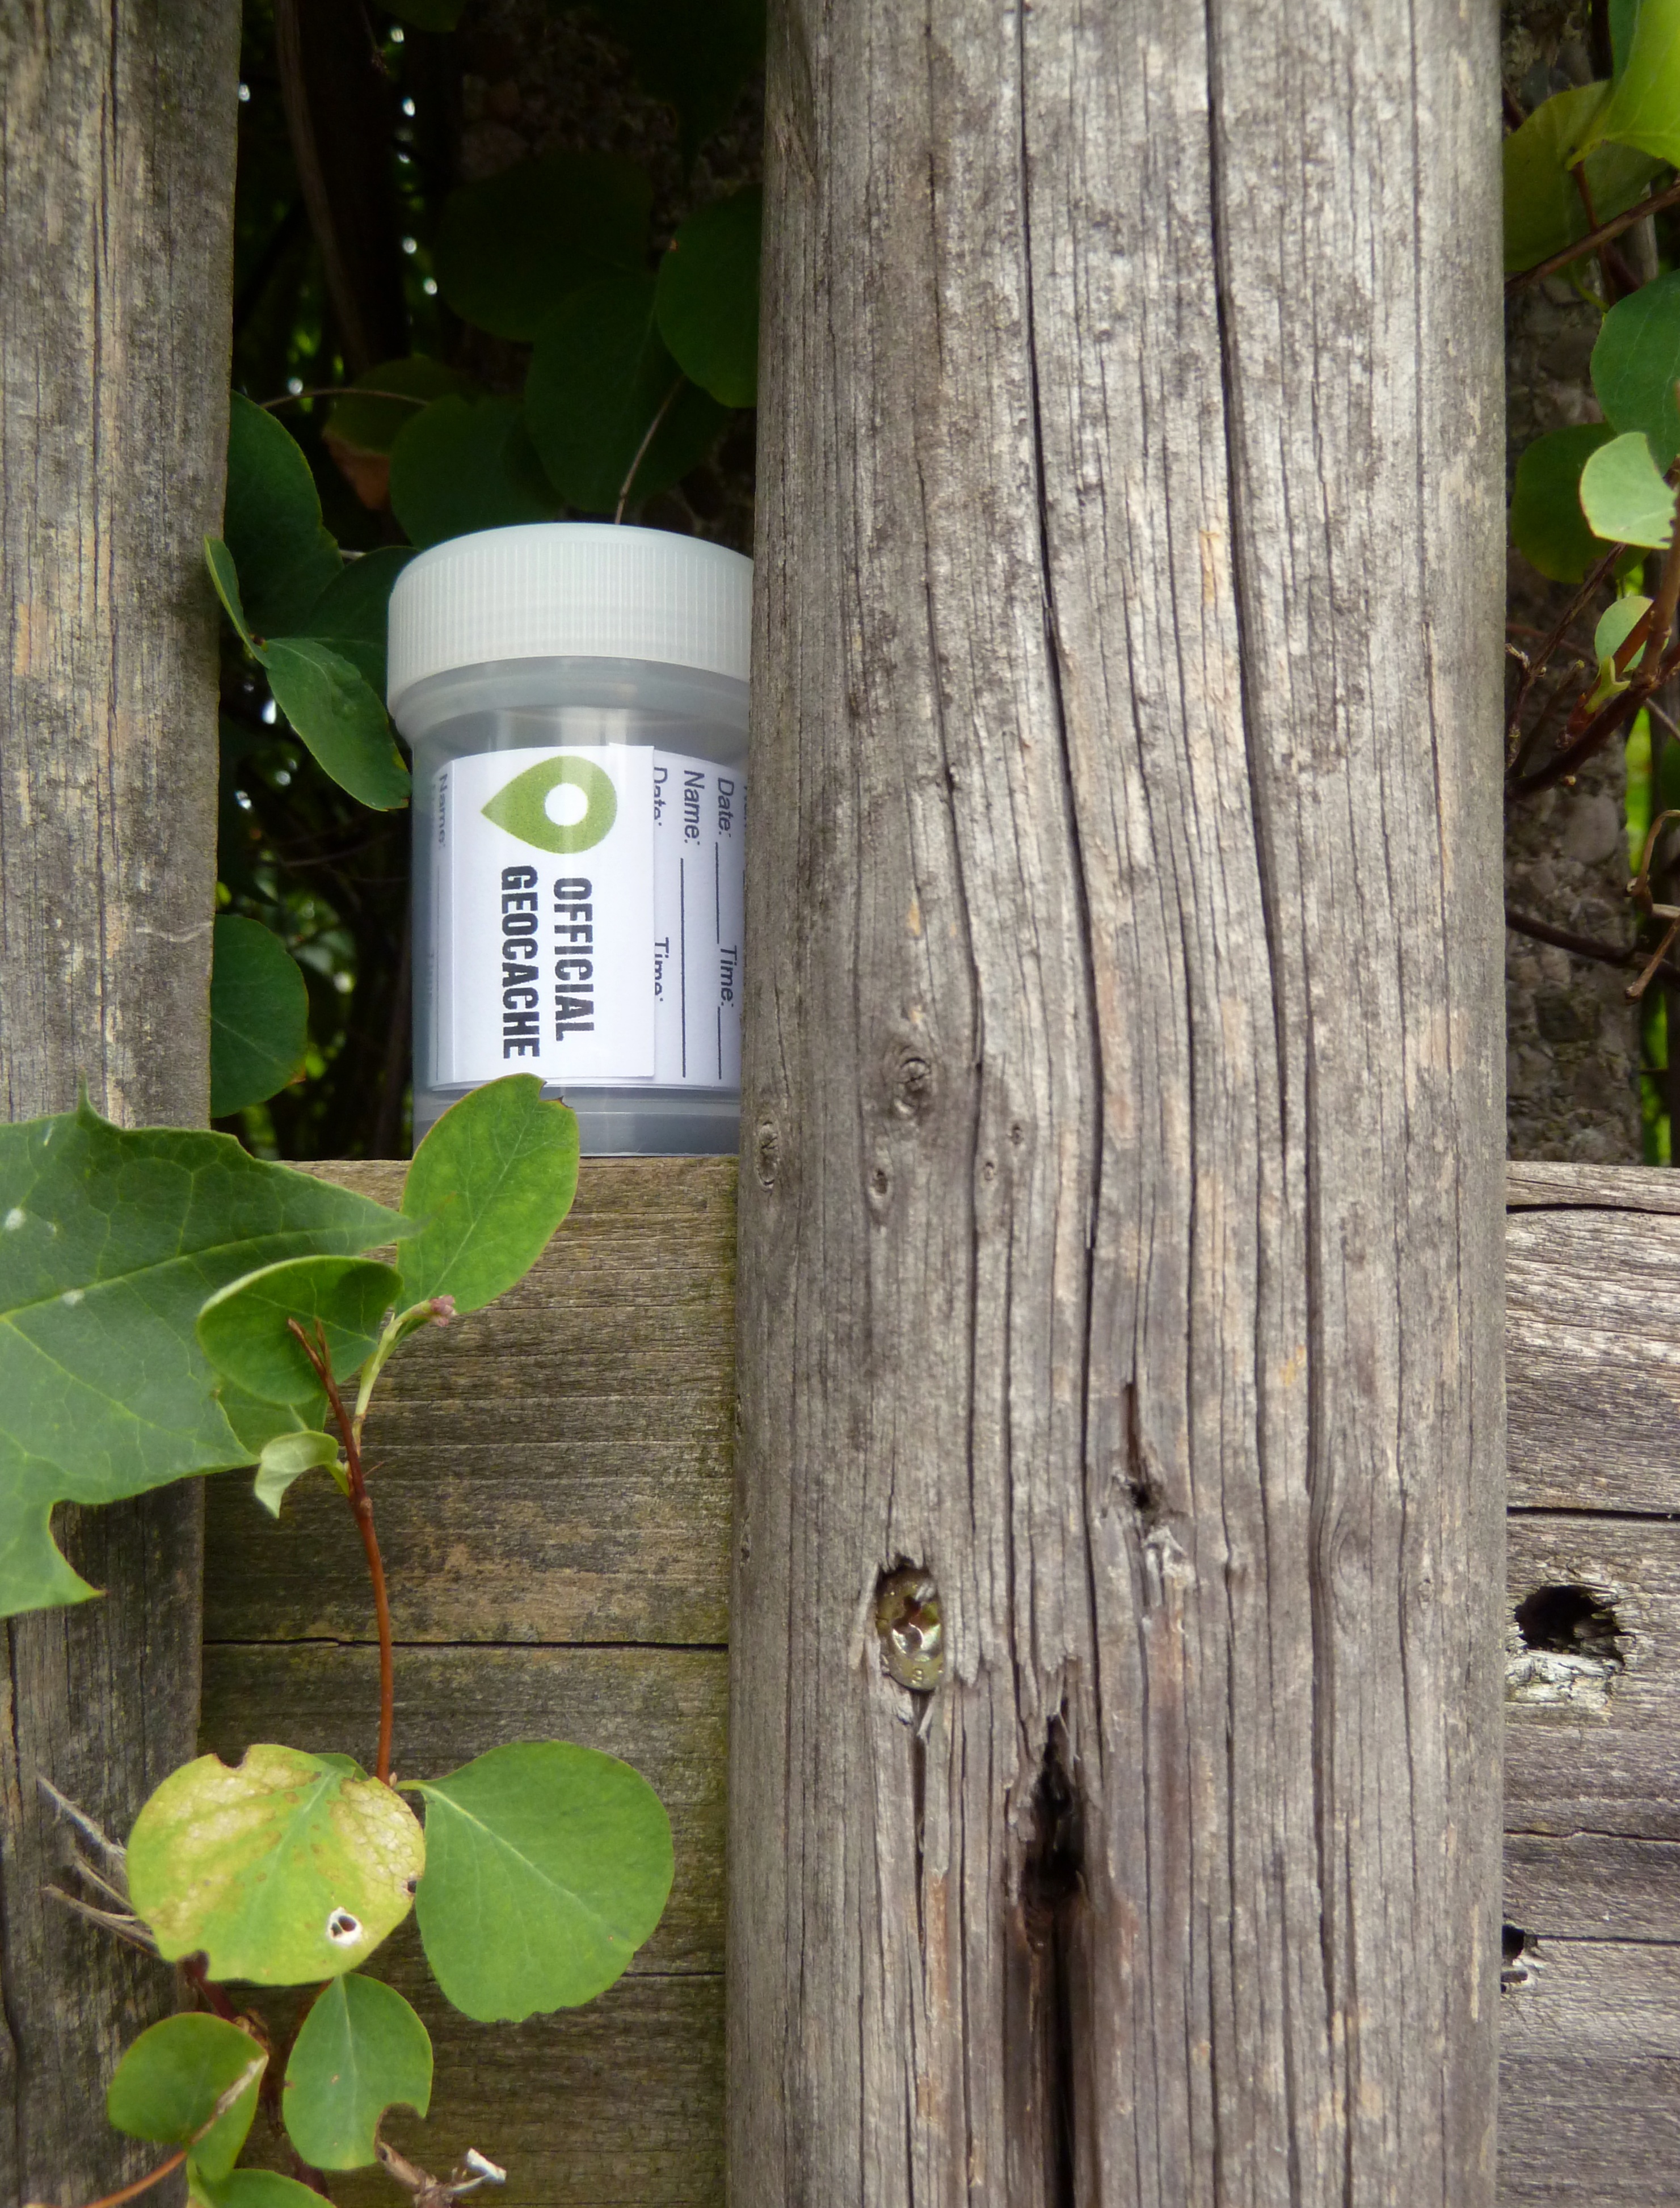
tree, plant, wood, play, leaf, flower, adventure, trunk, green, produce, botany, box, micro, garden, flora, treasure hunt, cache, search, hiding place, to find, man made object, logbook, woody plant, coordinates, geocaching, geocache